Rolls-Royce LiftSystem

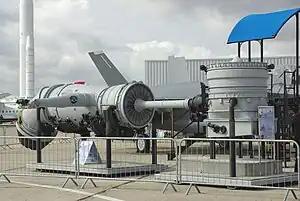
The Rolls-Royce LiftSystem coupled to an F135 turbofan at the Paris Air Show in 2007

The Rolls-Royce LiftSystem, together with the F135 engine, is an aircraft propulsion system designed for use in the STOVL variant of the F-35 Lightning II. The complete system, known as the Integrated Lift Fan Propulsion System (ILFPS), was awarded the Collier Trophy in 2001.